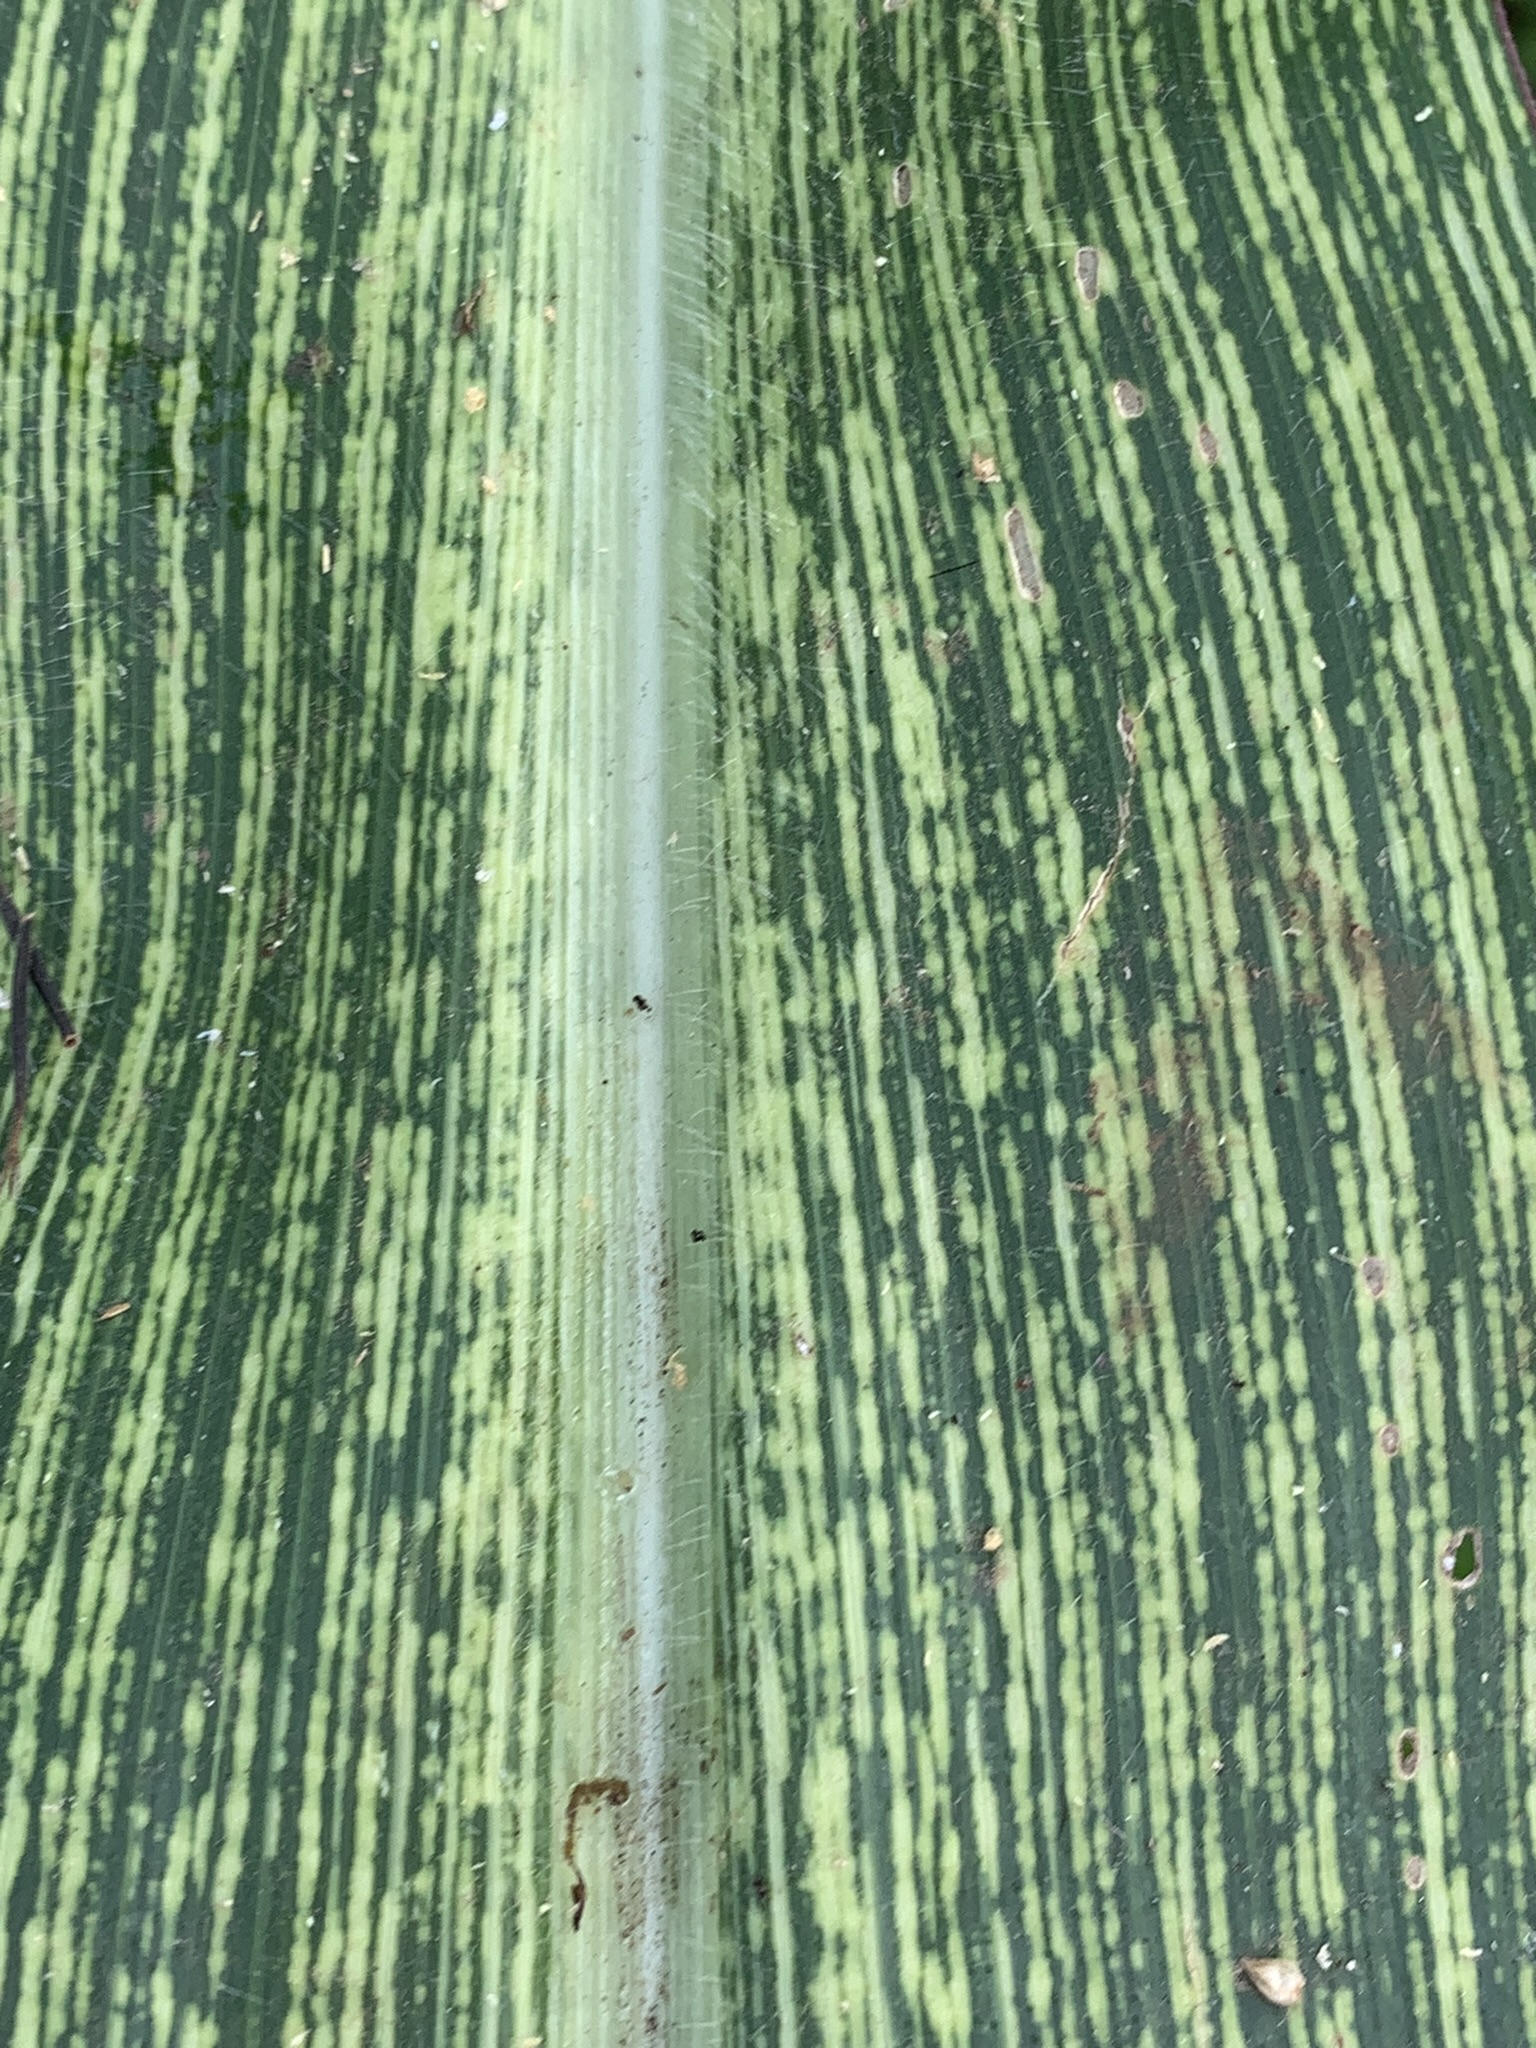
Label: MSV